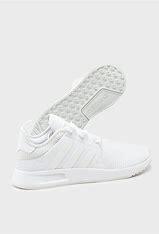
Brand: Adidas
Model: _plr